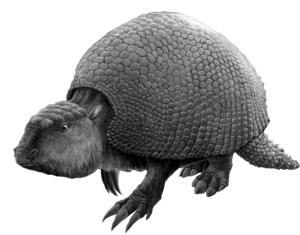
Glyptodon (ou glyptodonte)
Cette chronologie des extinctions rend compte des espèces qui se sont éteintes au fil du temps durant l'Holocène, époque qui commence il y a environ 12 000 ans, avec la fin de la dernière glaciation et le début du réchauffement climatique. Certains auteurs font commencer l'Holocène il y a 10 000 ans.